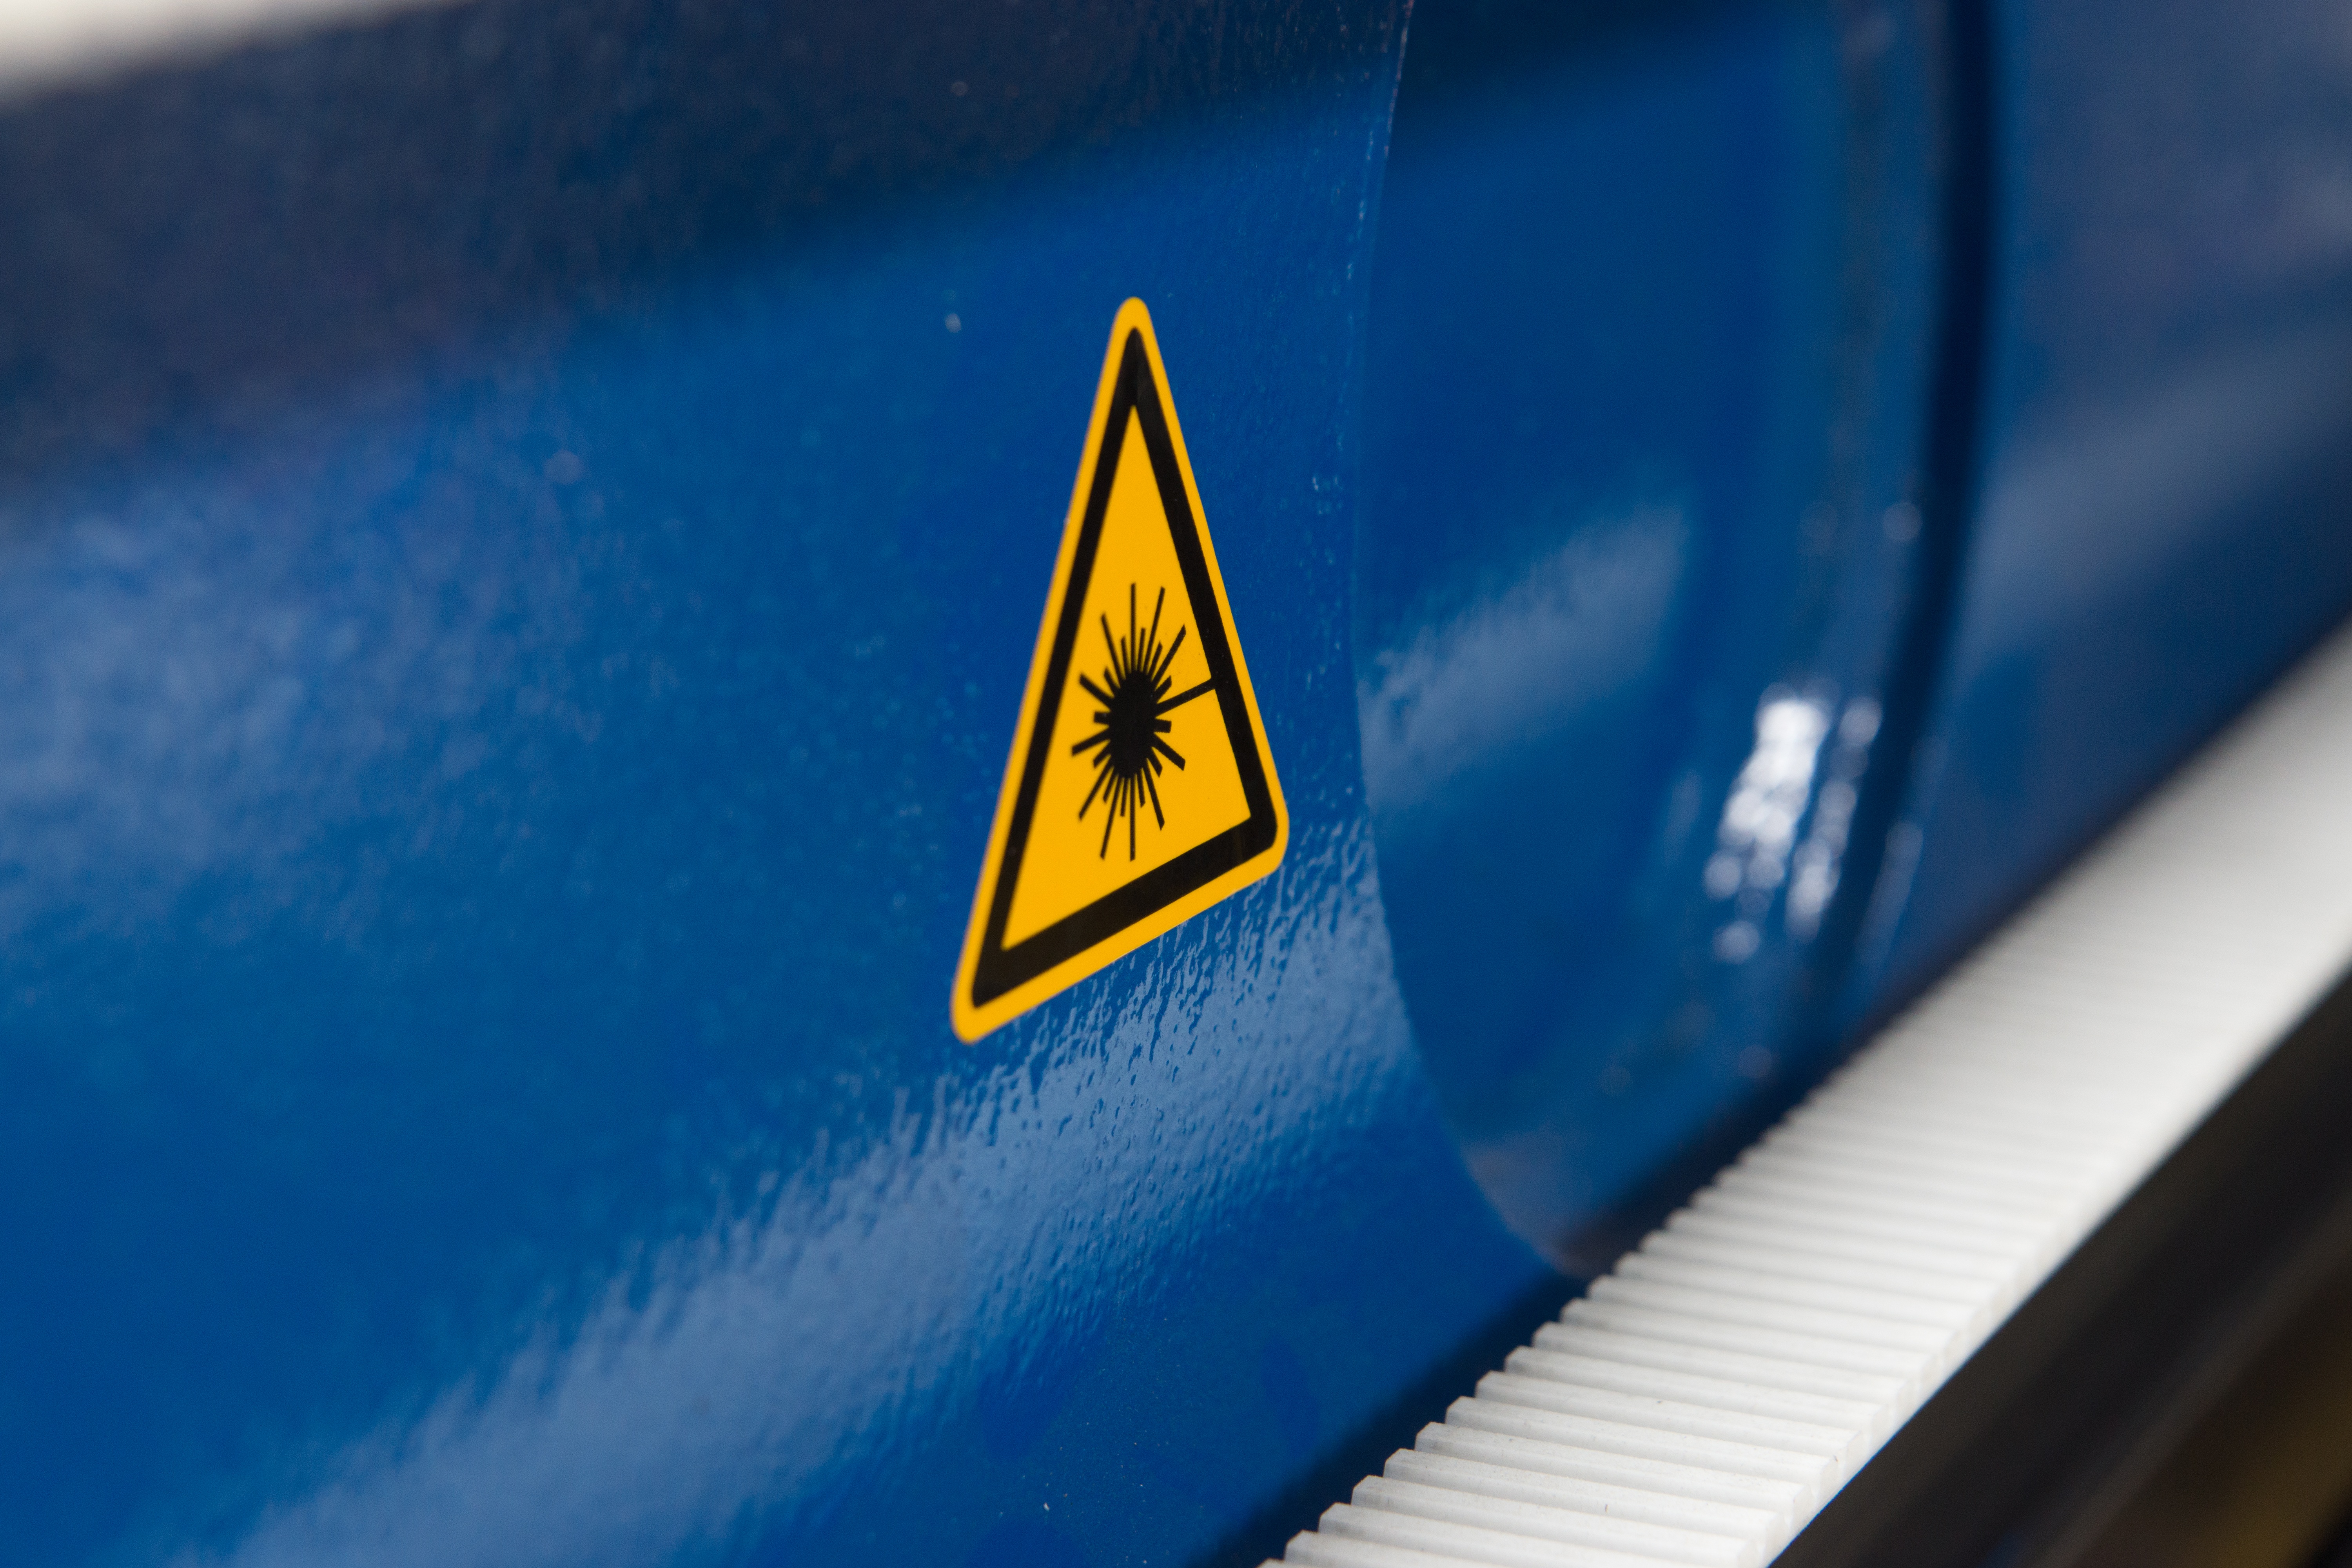
light, car, number, vehicle, symbol, blue, industry, laser, shape, automotive exterior, computer wallpaper